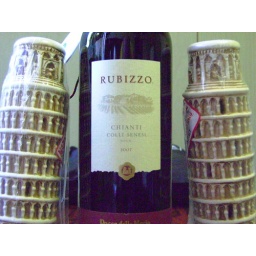
This is the bottle that we got because we got no water the first morning in the Roman Hotel.